Banatsko Novo Selo

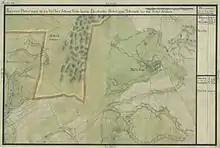
National Archives of Austria, Map of the Josephinian Land Survey (1769–1772)

The village was founded in 1765. It was settled by Rascians and Vlachs. The settlement was a part of Habsburg's military frontier (Austrian Empire) since its founding, then it belonged to the Torontál county of Austria-Hungary. After World War I, that area was a part of provisional Torontalsko-tamiške županja (Treaty of Trianon), in 1922 of Belgrade oblast and since 1929 of the Danube Banovina in the Kingdom of Yugoslavia. In the time after World War II its belonged to the Srez Pančevo of the Socialist Federal Republic of Yugoslavia and of the Federal Republic of Yugoslavia. The communal area of Banatsko Novo Selo was a part of the municipal region of Pančevo from all these centuries to the present.